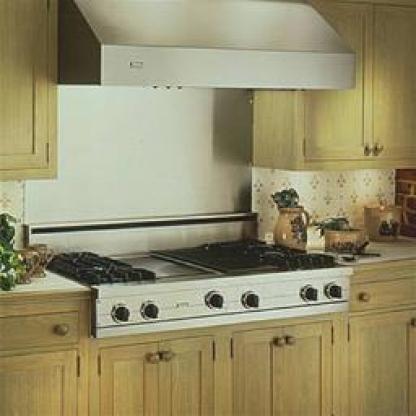
Scene: Indoor